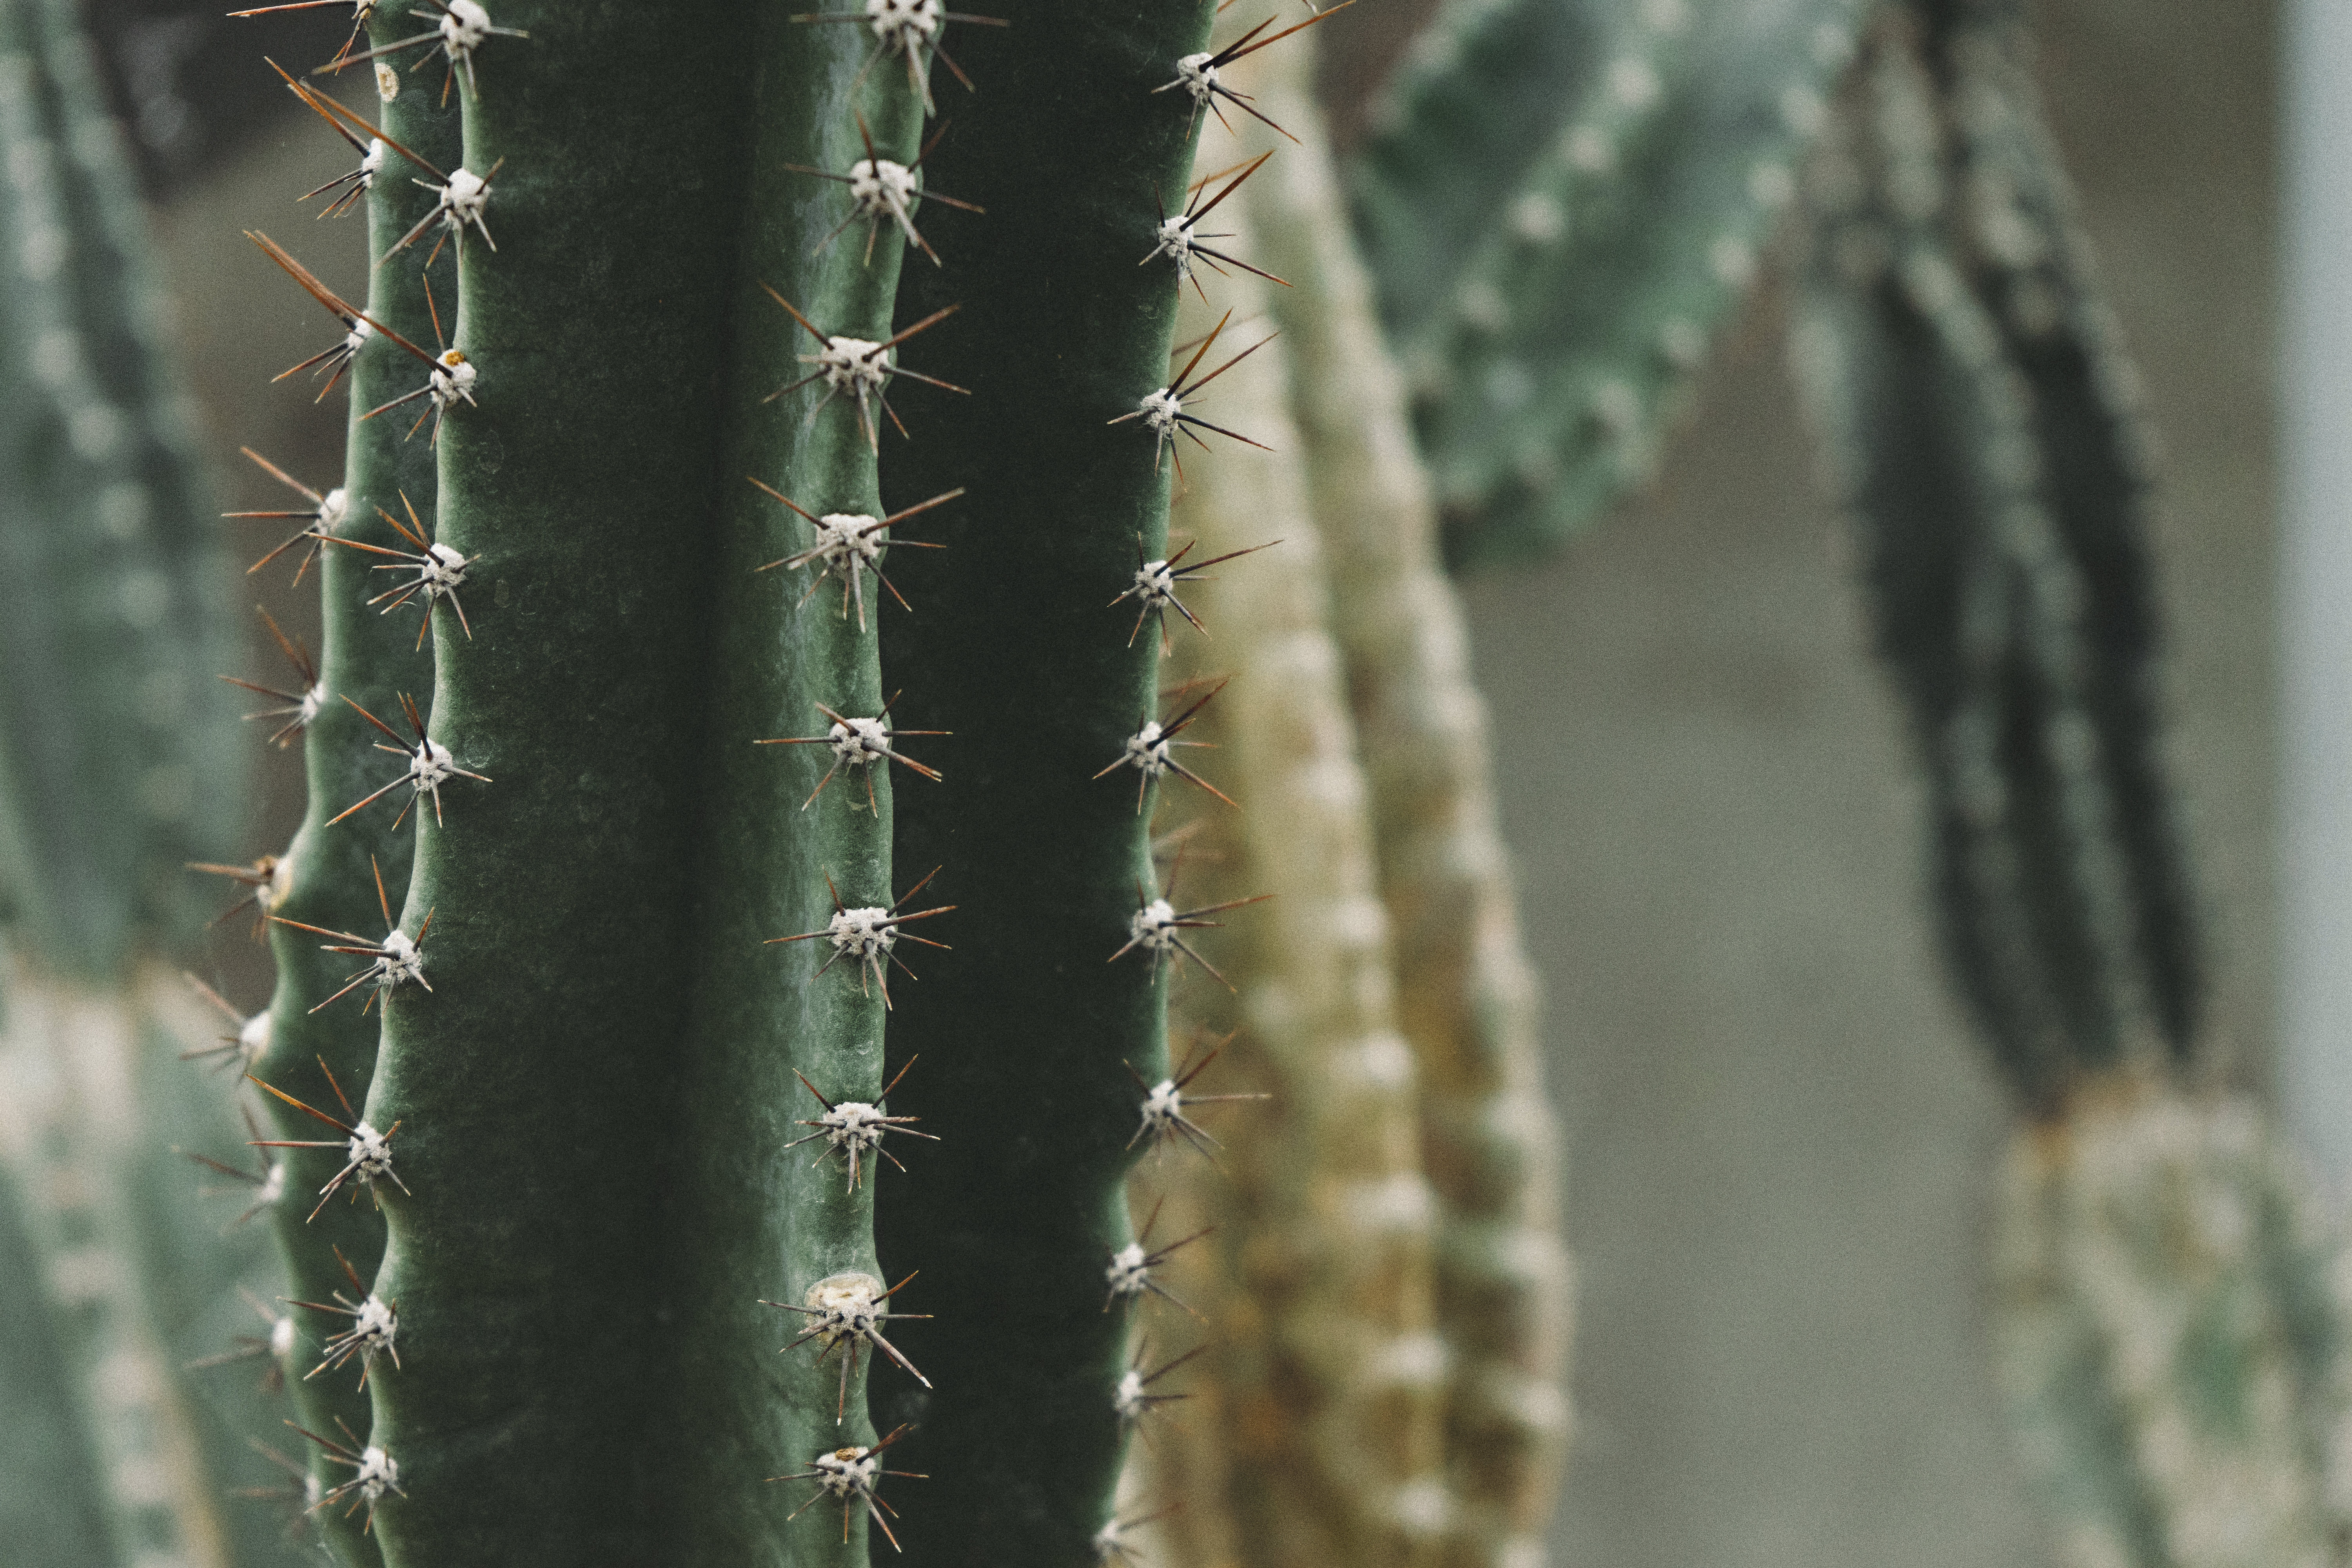
prickly, cactus, sharp, plant, flower, botany, cacti, flora, fauna, close up, caryophyllales, flowering plant, plant stem, land plant, thorns spines and prickles, hedgehog cactus, acanthocereus tetragonus, san pedro cactus